Nicholas Hoult

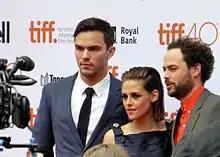
Hoult with Kristen Stewart and Drake Doremus at the premiere of "Equals" during the 2015 Toronto International Film Festival

Hoult was cast as Nux in George Miller's action film ""; the project spent several years in development hell because plans for a fourth film in the "Mad Max" franchise encountered financial difficulties. Filming was planned for mid-2010, but heavy rain caused severe delays during pre-production in Australia. With no other immediate commitments, Hoult began to look for other prospects. He was eventually cast in the role of Hank McCoy / Beast for the "X-Men" film series owing to his ability to play somebody "gentle with a capability of being fierce". Before filming began on the 2011 Matthew Vaughn-directed instalment "", a prequel to the franchise's earlier films, Hoult familiarised himself with his character; he said he "formulated [his] own version of the Beast" and took inspiration from Kelsey Grammer's performance in the previous "X-Men: The Last Stand" because he wanted to emulate Grammer's charm and eloquence. Hoult learned to speak in a dialect similar to Grammer's without trying to imitate it. He also underwent physical training and gained weight to better suit his character. The film, which was widely praised by critics for its script and performances, performed moderately well at the box office, collecting about $353million against a production budget of $160million. Although it was the lowest-ranked production in the entire series in terms of revenue, Chris Aronson of 20th Century Fox deemed it "an excellent start to a new chapter of the franchise".